Chris Klassen

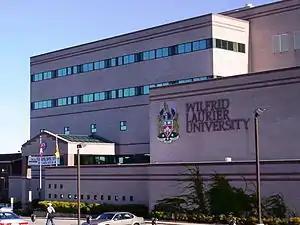
The main campus of Wilfrid Laurier University, in Waterloo, Ontario.

Christine "Chris" Klassen is an undergraduate instructor at Wilfrid Laurier University in Waterloo, Ontario, Canada in the department of Religion and Culture. Klassen's area of focus is on religion, culture and feminism. Klassen has completed comprehensive research in the area of "feminist witchcraft, Wicca and other forms of contemporary paganism."